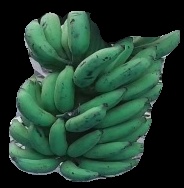
Variety: elakki-bale
Grade: grade3